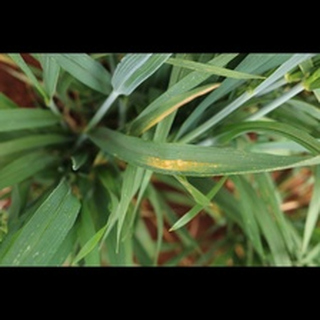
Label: wheat_brown_rust